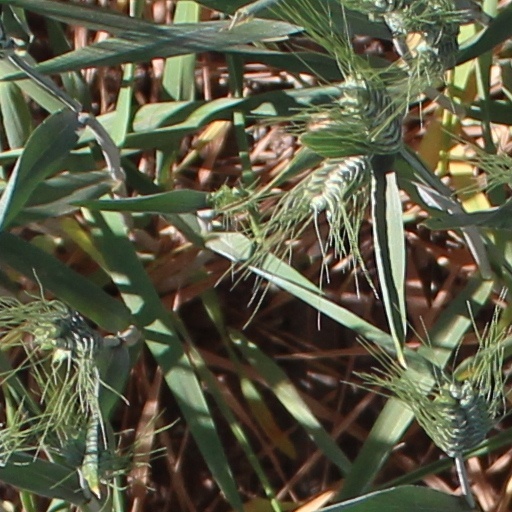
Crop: wheat